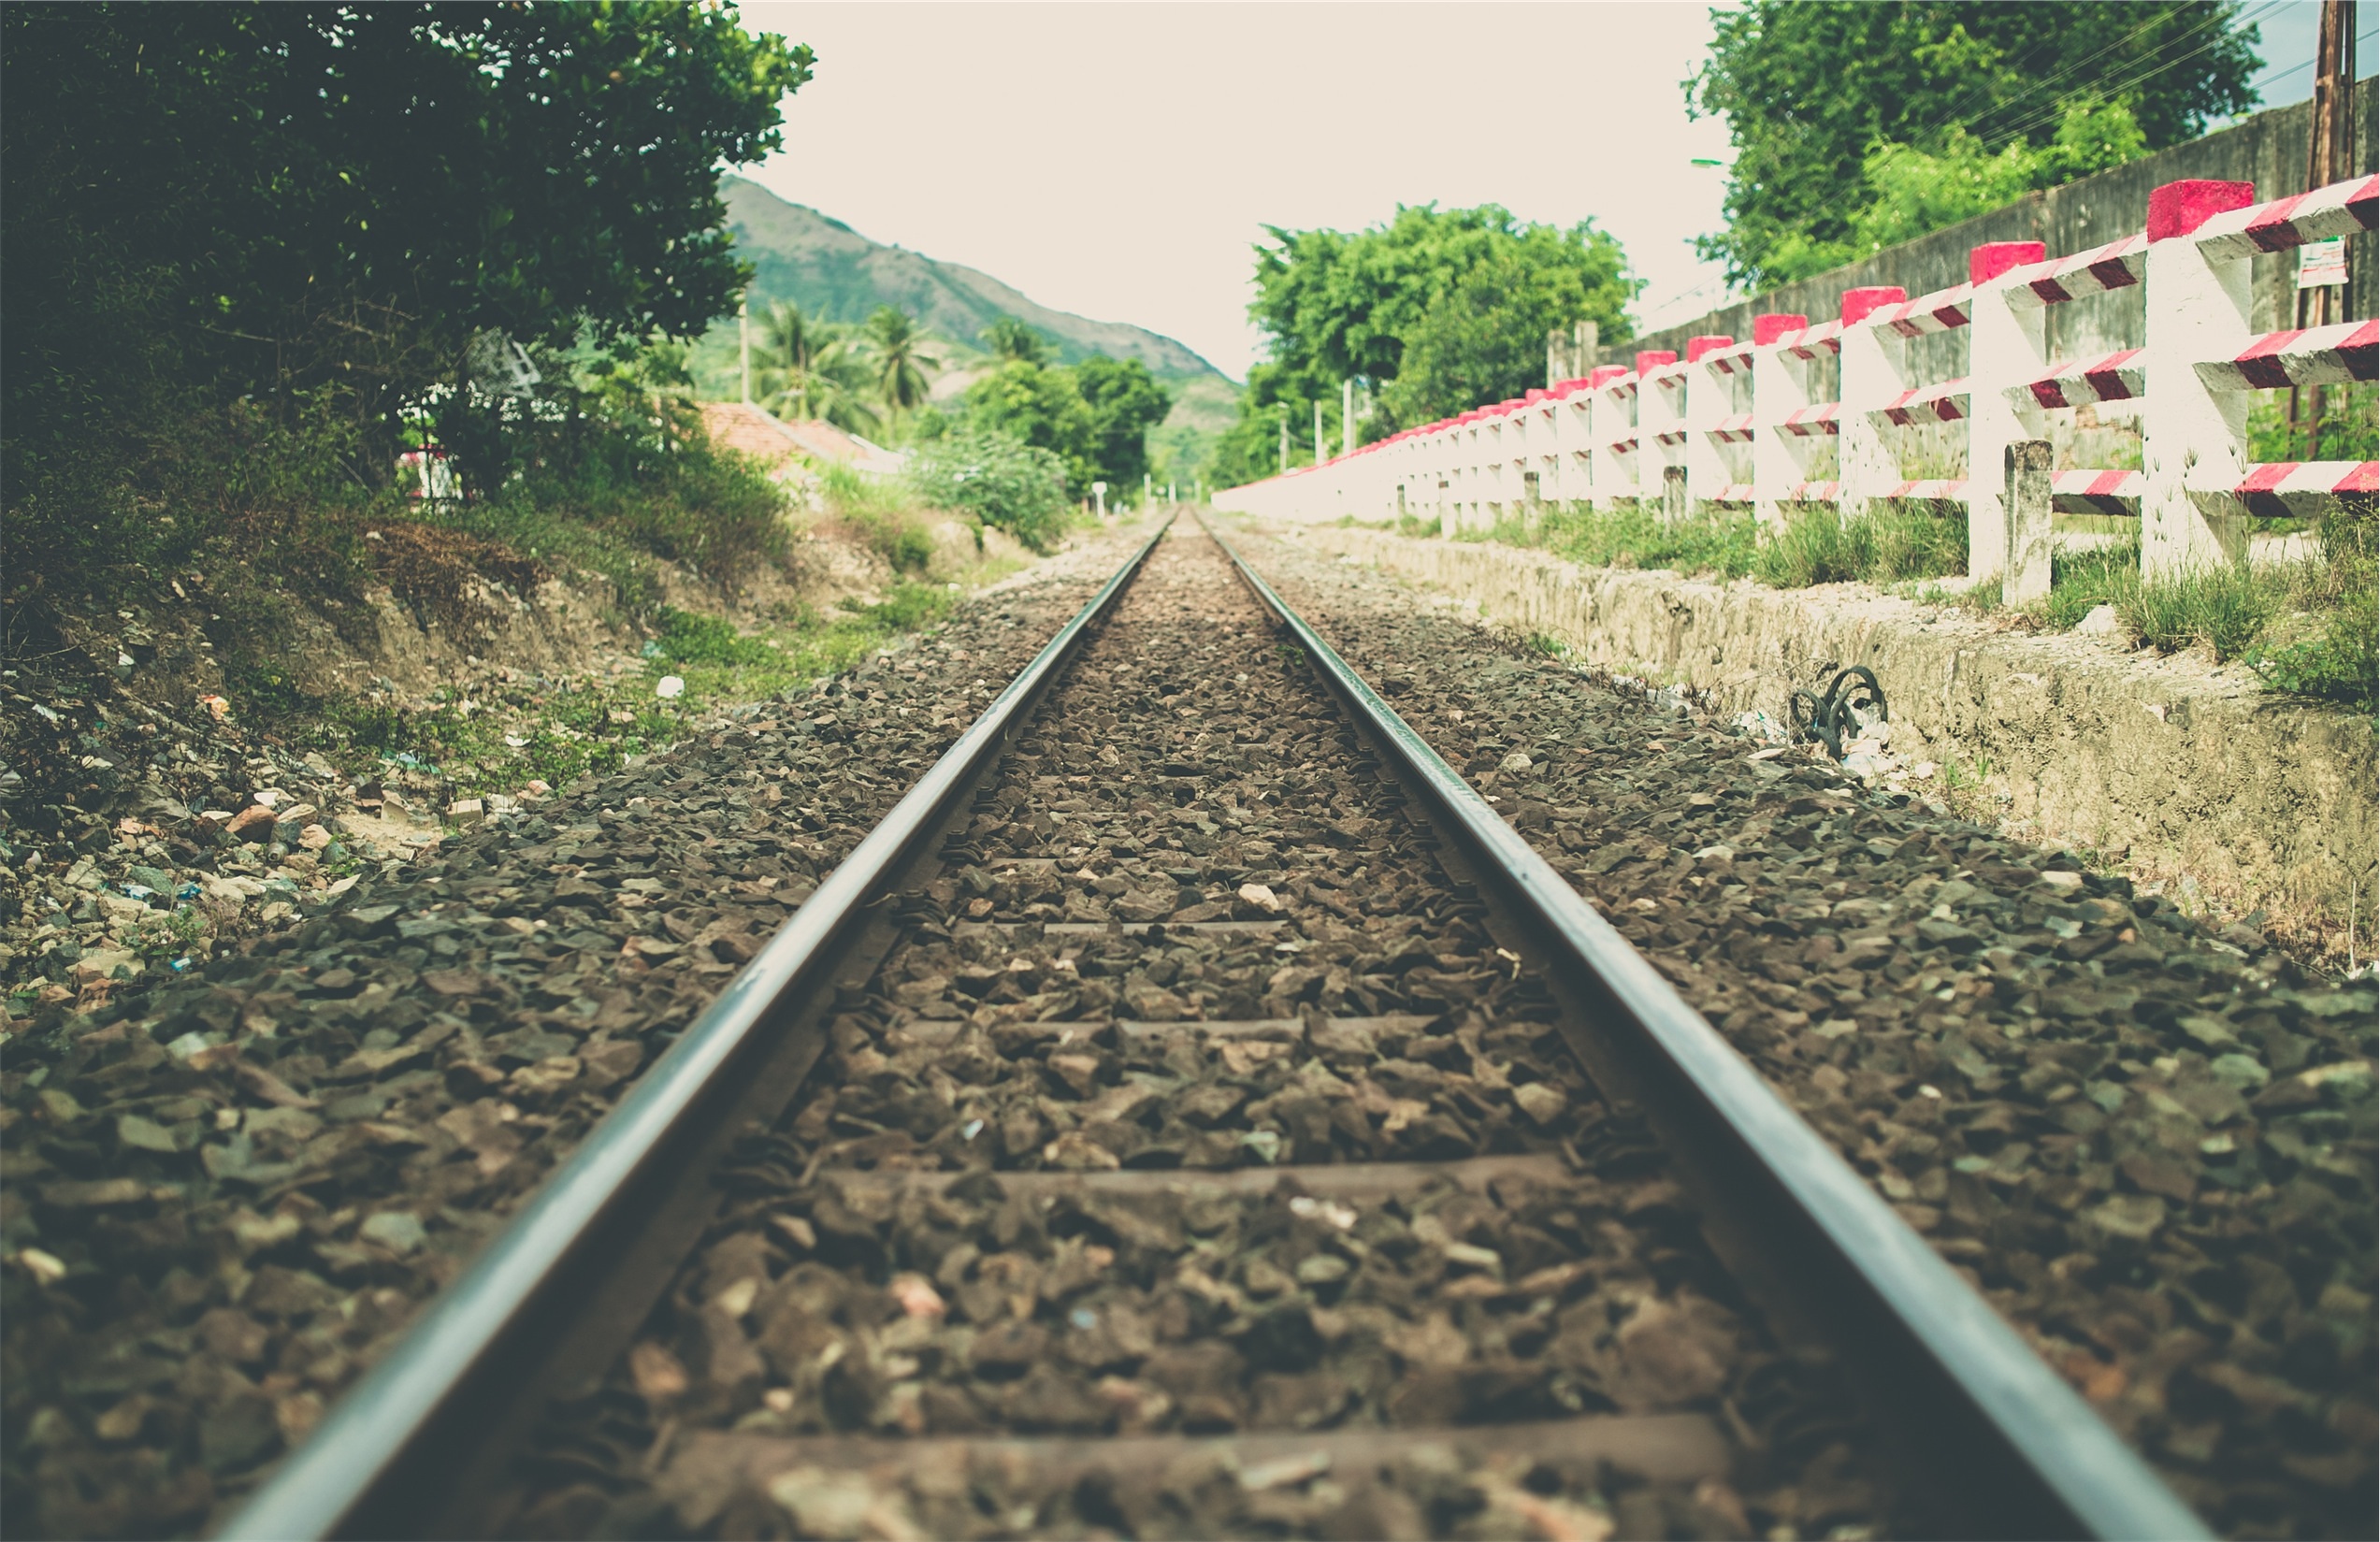
fence, track, railway, railroad, transportation, transport, vehicle, lane, rocks, train tracks, rail transport, rolling stock